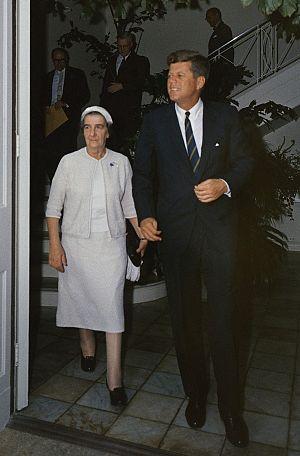
La présidence de John Fitzgerald Kennedy, en tant que 35ᵉ président des États-Unis, dura du 20 janvier 1961 jusqu'à son assassinat le 22 novembre 1963. Membre du Parti démocrate, Kennedy prit ses fonctions après avoir battu le vice-président sortant Richard Nixon, membre du Parti républicain, à l'élection présidentielle de 1960. Il fut remplacé après sa mort par son vice-président Lyndon B. Johnson.